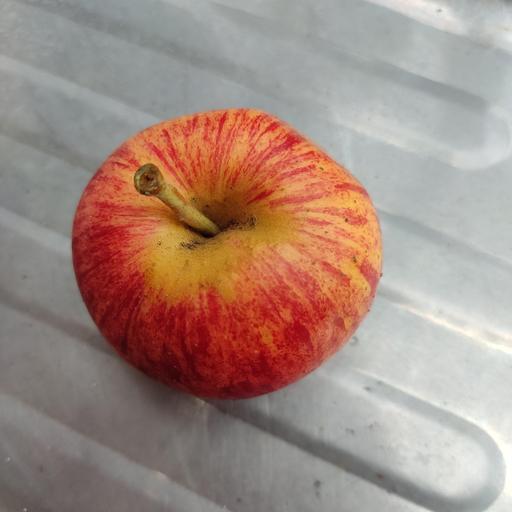
Crop type: Apple_Gala